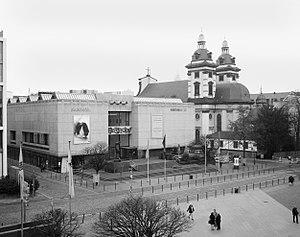
La Kunsthalle de Düsseldorf, ou Städtische Kunsthalle est une salle d'exposition d'art, de style brutaliste en béton brut, qui se trouve en Allemagne, à Düsseldorf. Construite en 1967, elle succède à un autre édifice construit 150 mètres plus loin en style néoclassique éclectique italien en 1879-1881 et démoli à cause des bombardements alliés de la Seconde Guerre mondiale. Seules les caryatides de l'ancienne façade ont été préservées et se trouvent posées désormais devant l'entrée du nouveau bâtiment.